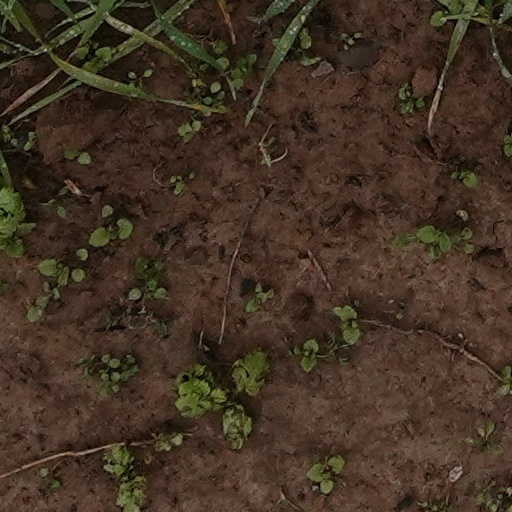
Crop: wheat